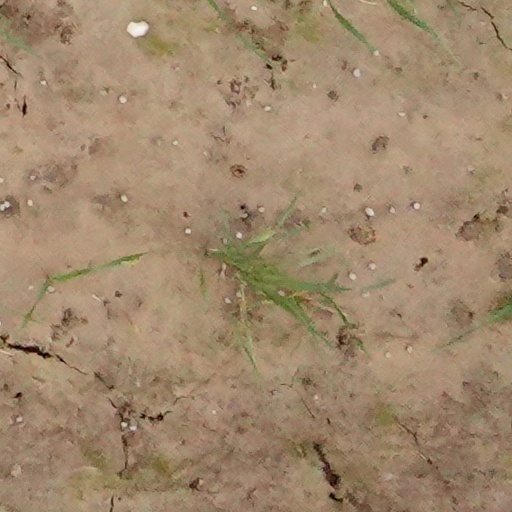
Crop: wheat